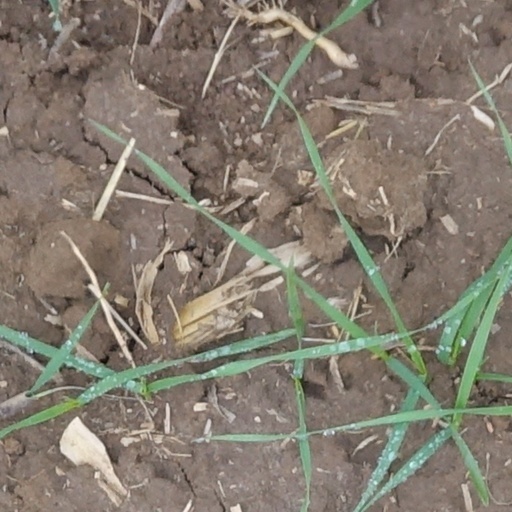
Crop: wheat